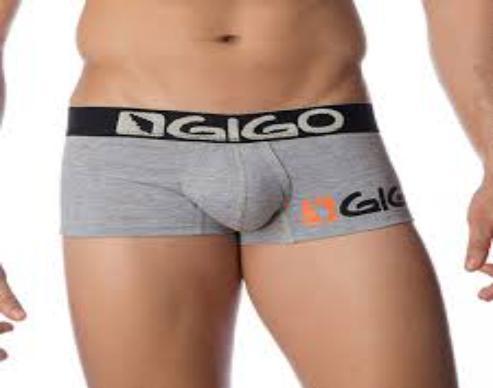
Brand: gigo
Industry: Clothes